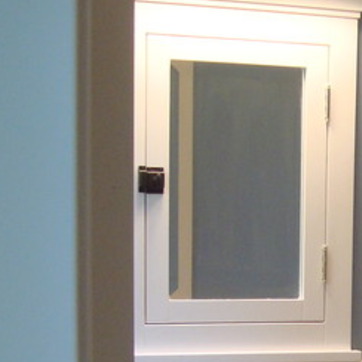
Material: mirror